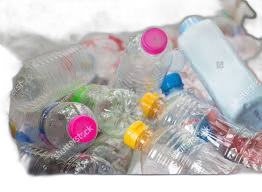
Waste category: plastic